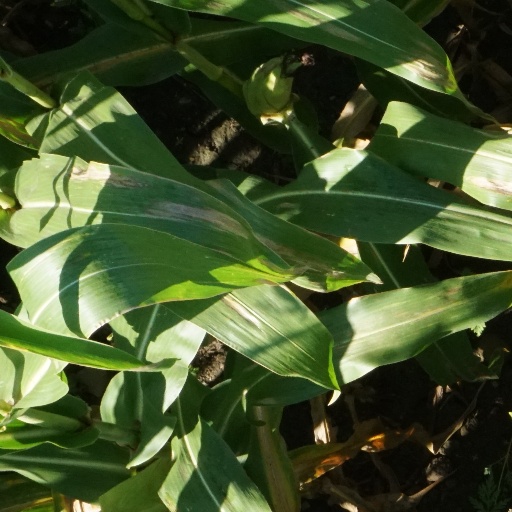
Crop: maize; corn